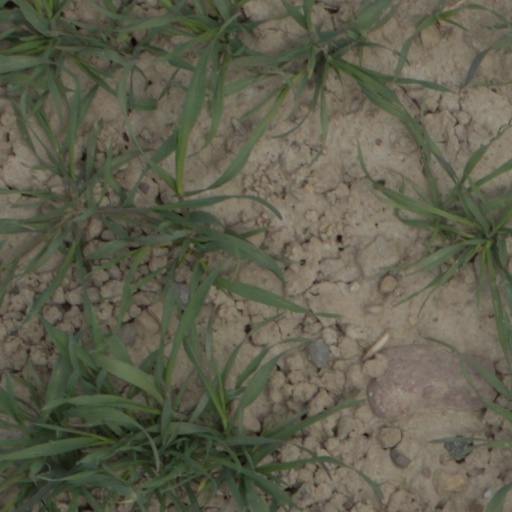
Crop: wheat